Answer in natural language. Considering the relative positions, where is framed monochromatic wall decor painting with respect to brown wooden windsor chair? Choose between the following options: left or right
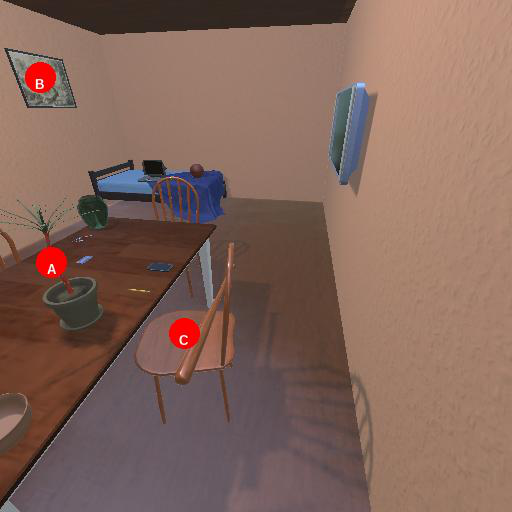
<answer>left</answer>